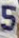
Number: 5